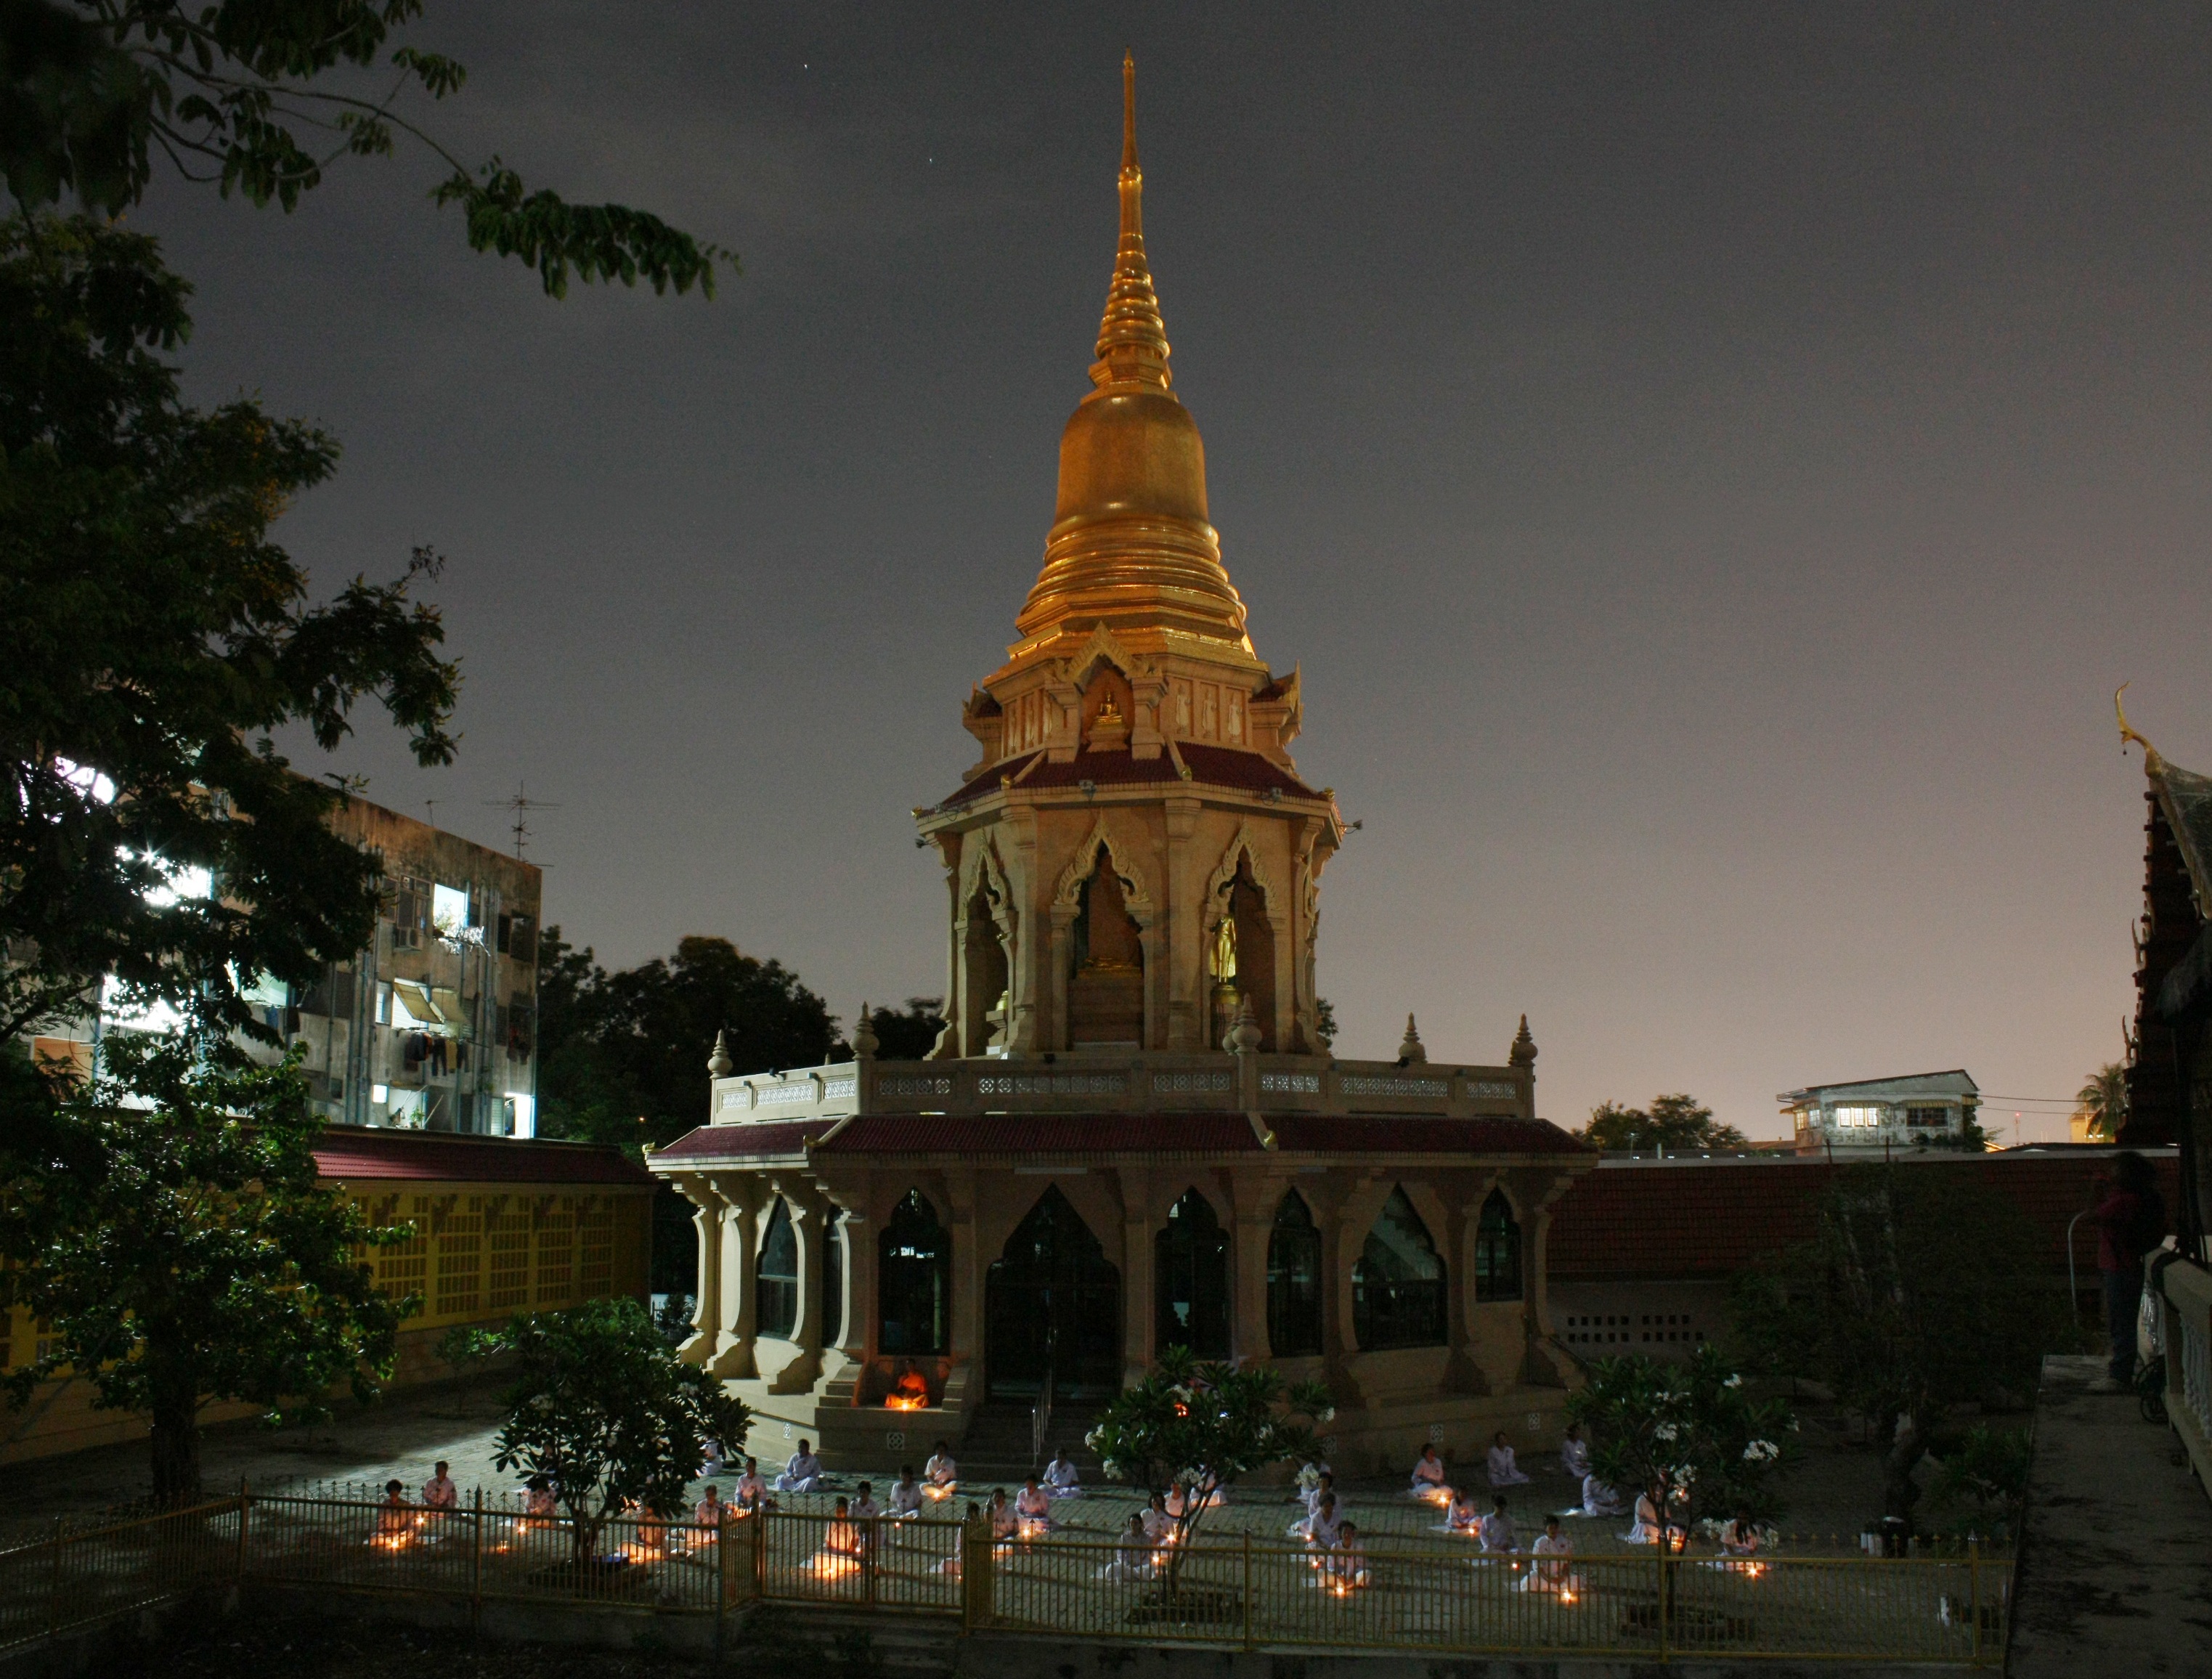
architecture, night, building, asian, evening, golden, buddhism, religion, asia, landmark, place of worship, thailand, gold, temple, buddha, culture, thai, pagoda, wat, buddhists